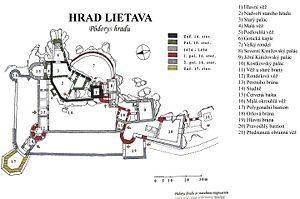
Le château de Lietava est un vaste château en ruine situé dans le nord de la Slovaquie et bâti dans les monts Súľov, entre Lietava et de Lietavská Svinná-Babkov, deux villages du district de Žilina.